Bundeena

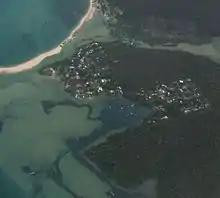
Aerial image looking to the south-east. The three peninsulas, from left to right, are Yenabilli, Maianbar and Bundeena

Bundeena is an Aboriginal word meaning "noise like thunder" (presumed to be a reference to the sound of the waves crashing on Horderns Beach). Aboriginal rock engravings made by Dharawal people can be found at Jibbon Head.